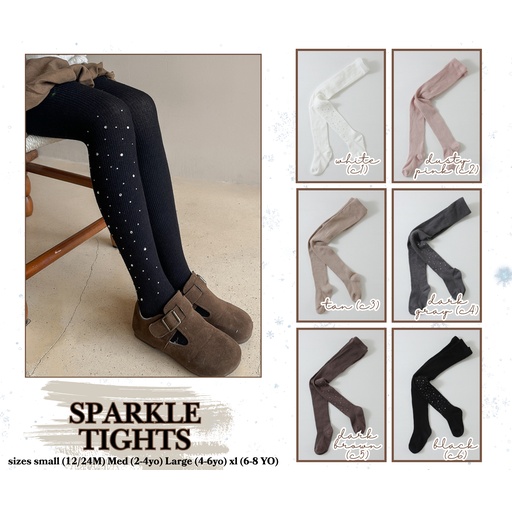
PRE-ORDER: Sparkle Tights 11.10.25
Brand: Forever3A.M
Category: Apparel & Accessories > Clothing > Baby & Toddler Clothing > Baby & Toddler Socks & Tights